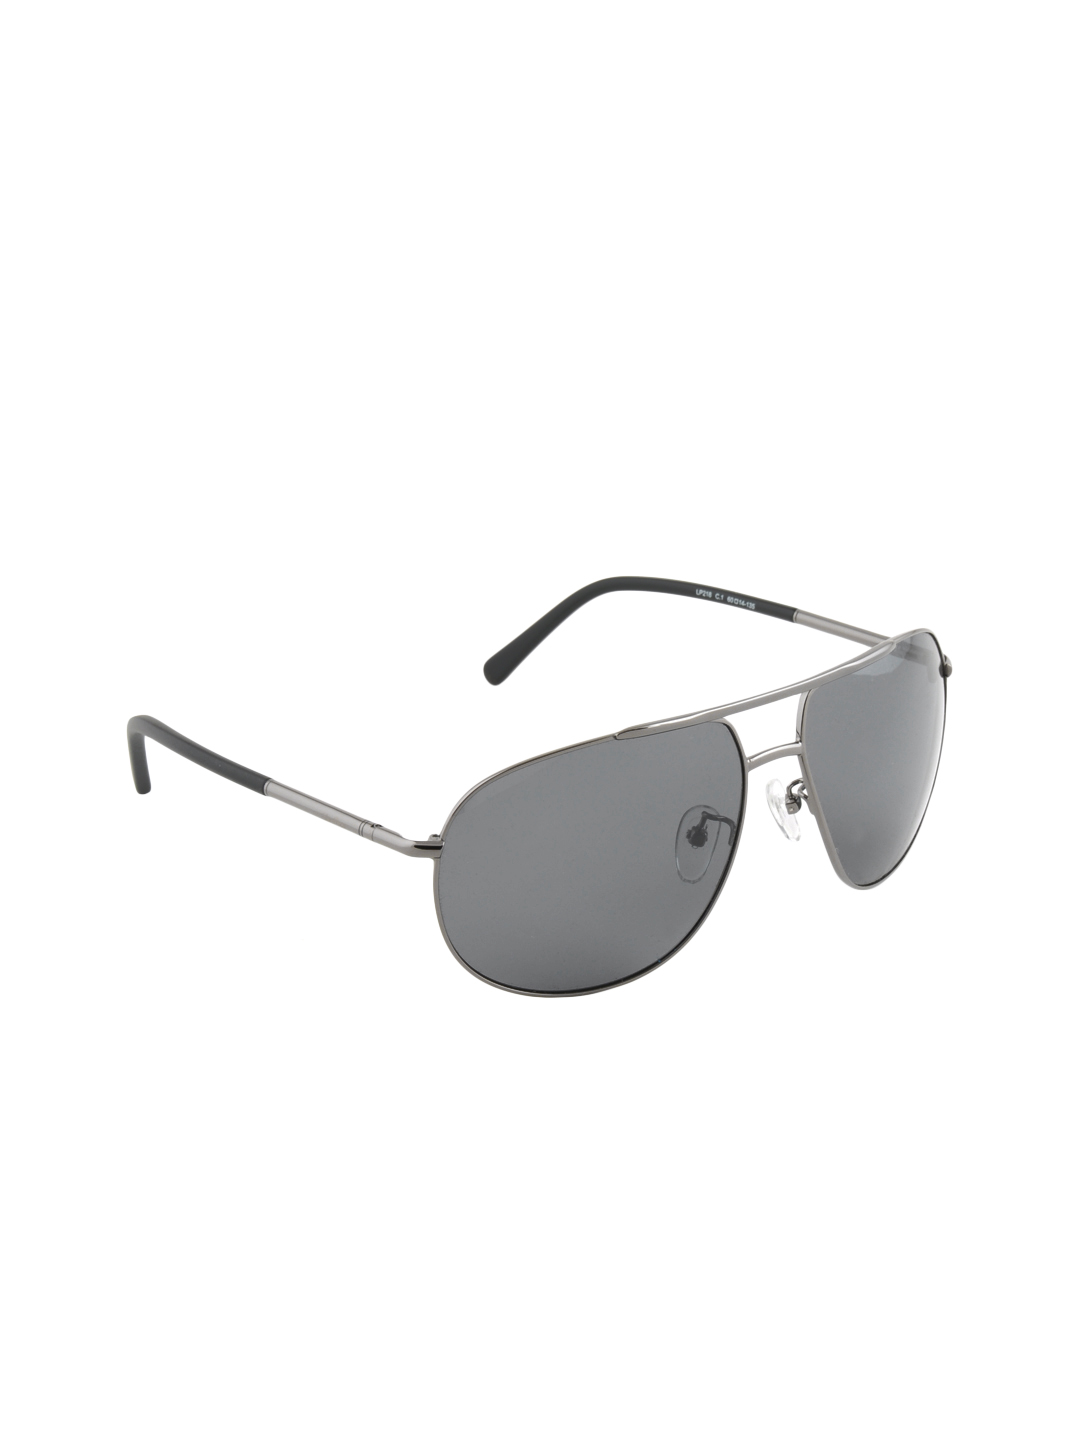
Louis Philippe Men Grey Sunglasses
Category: Accessories / Eyewear / Sunglasses
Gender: Men
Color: Grey
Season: Winter 2016
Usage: Casual